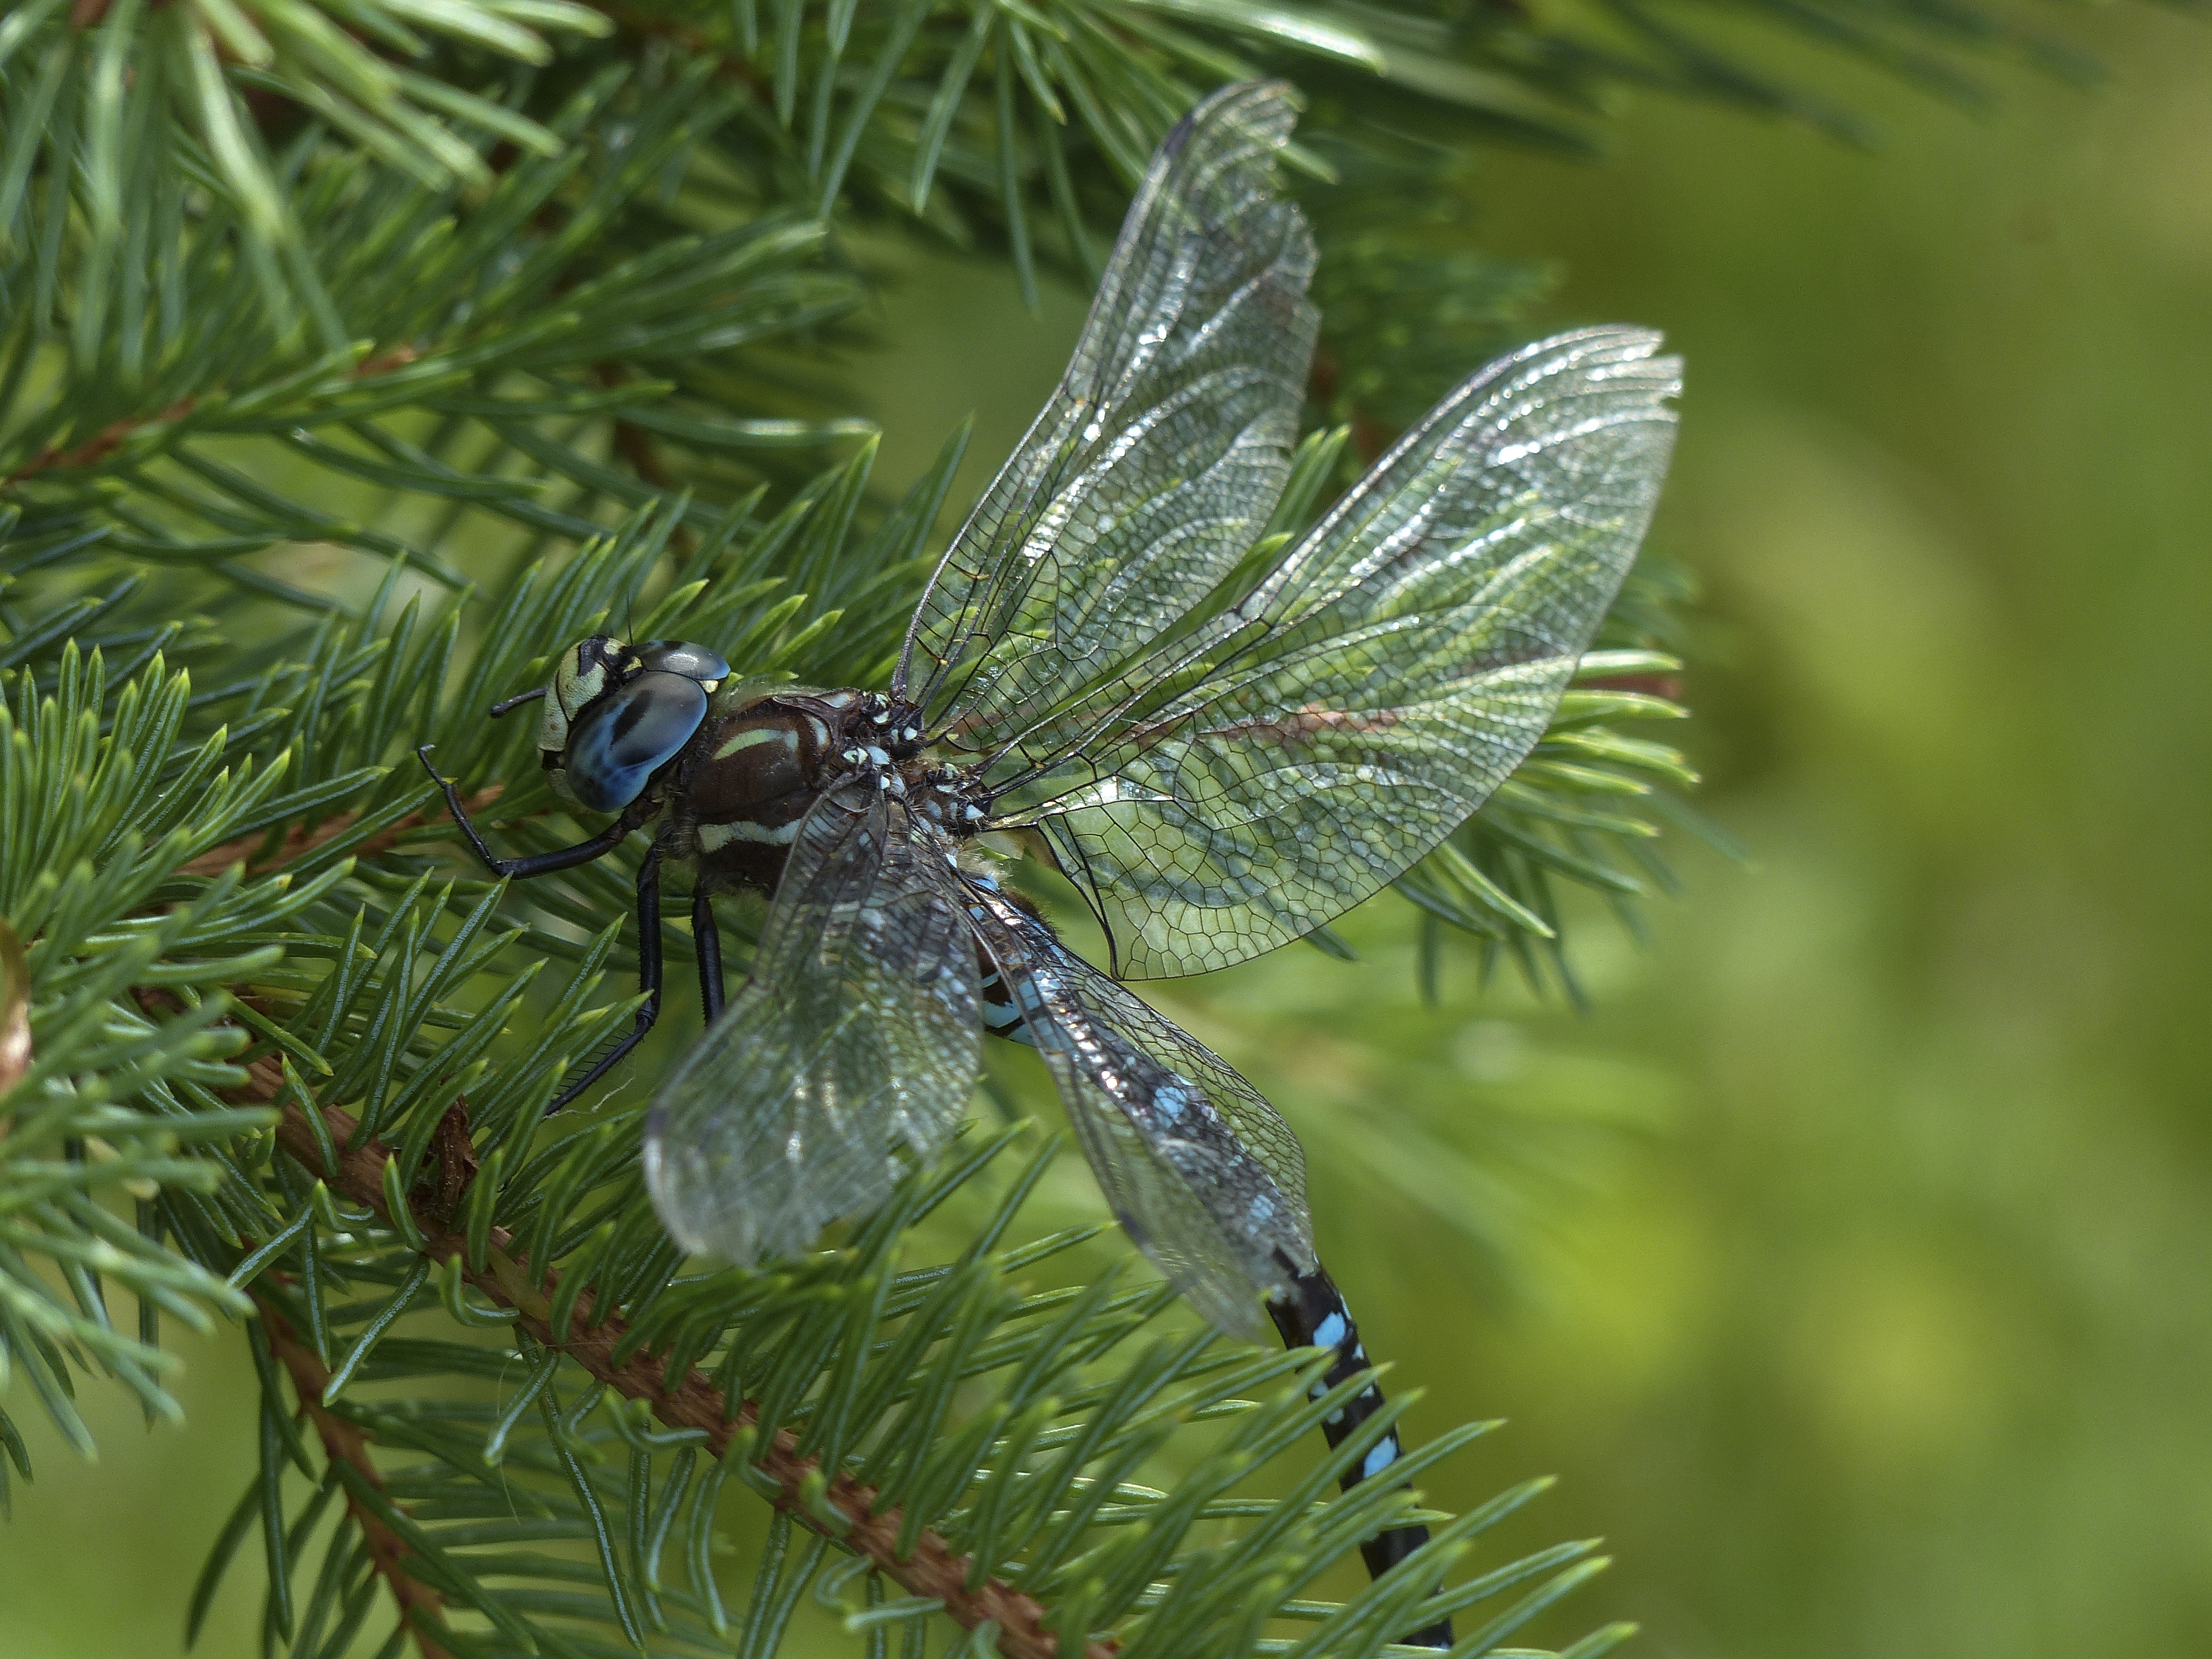
tree, nature, branch, flower, animal, fly, insect, macro, brown, botany, blue, black, fauna, invertebrate, close up, wild life, transparent, spruce, wings, head, dragonfly, macro photography, dragonflies and damseflies